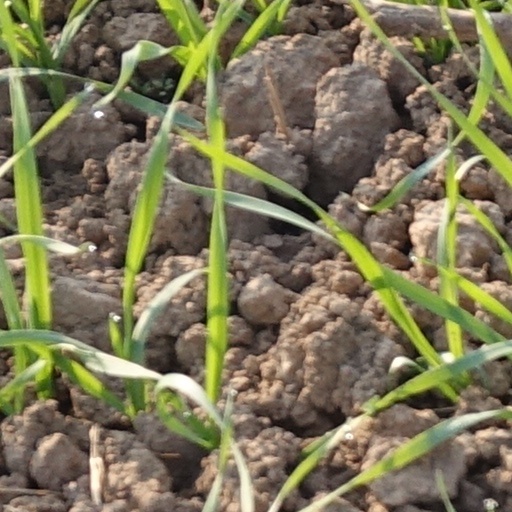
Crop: wheat